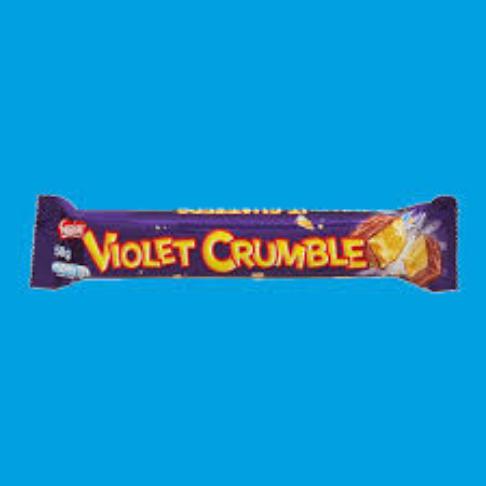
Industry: Food